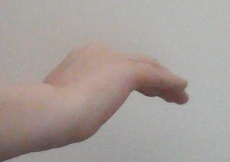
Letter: haa